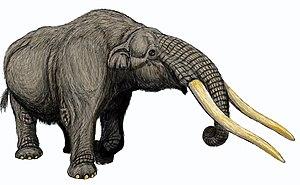
Cuvieronius est un genre éteint de gomphothères ayant vécu dans ce qui est aujourd'hui l'Amérique, du début du Pliocène vers la fin du Pléistocène, il y à 4,9 millions d'années à 12 000 ans.